Cuthbert A. Pattillo

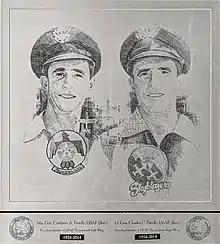
Plaque of Pattillo (left) and Charles C. Pattillo at the Georgia Aviation Hall of Fame

Pattillo and his twin brother were both inducted into the Georgia Aviation Hall of Fame in 2000.